John Harlin

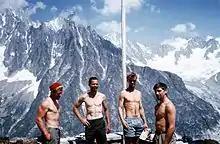
John Harlin, Tom Frost, Gary Hemming, and Stewart Fulton at the L’Envers des Aiguille Hut in 1963.

John Elvis Harlin II (June 30, 1935 – March 22, 1966) was an American alpinist and US Air Force pilot who was killed while making an ascent of the north face of the Eiger at age 30.